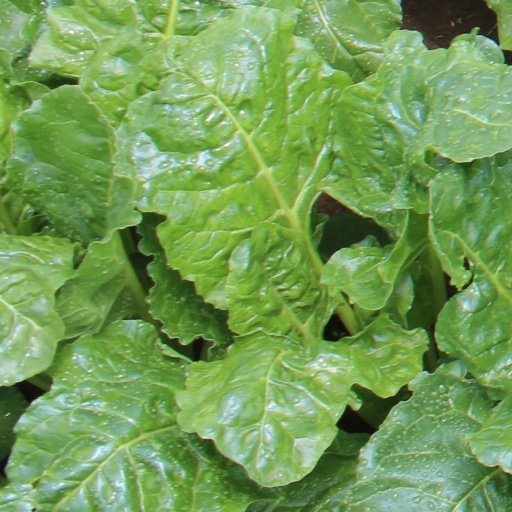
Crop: sugar beet